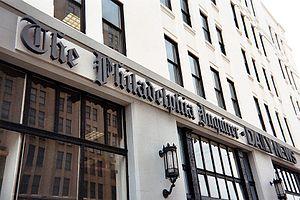
Le Philadelphia Inquirer est un quotidien du matin américain qui couvre Philadelphie et sa région en Pennsylvanie. Il a été fondé en juin 1829 par John R. Walker and John Norvell sous le nom de The Pennsylvania Inquirer. Aujourd'hui propriété du groupe Philadelphia Media Holdings L.L.C., le Philadelphia Inquirer se classe à la 8ᵉ place en termes de diffusion nationale et a remporté dix-huit Prix Pulitzer.